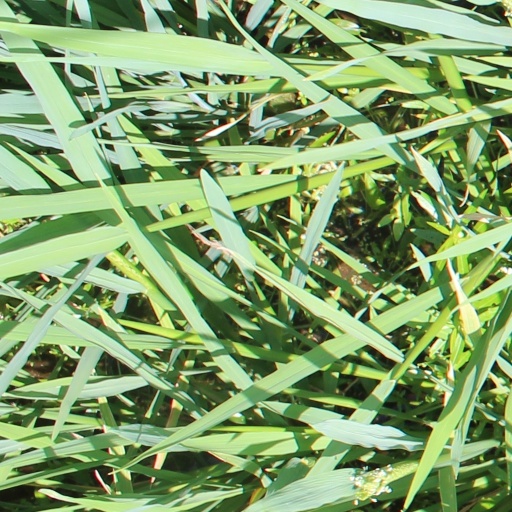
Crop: rice